Kandyse McClure

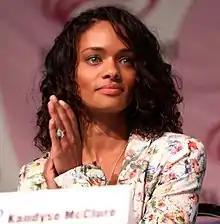
McClure in 2013

Candice McClure (born 22 March 1980), known professionally as Kandyse McClure, is a Canadian actress. She gained prominence through her roles in the Fox Family series "Higher Ground" (2000), the NBC and Syfy adaptations of Stephen King's "Carrie" (2002) and "Children of the Corn" (2009), and as Anastasia Dualla in "Battlestar Galactica" (2004–2009), also on Syfy. She led the film "Sew the Winter to My Skin" (2018).